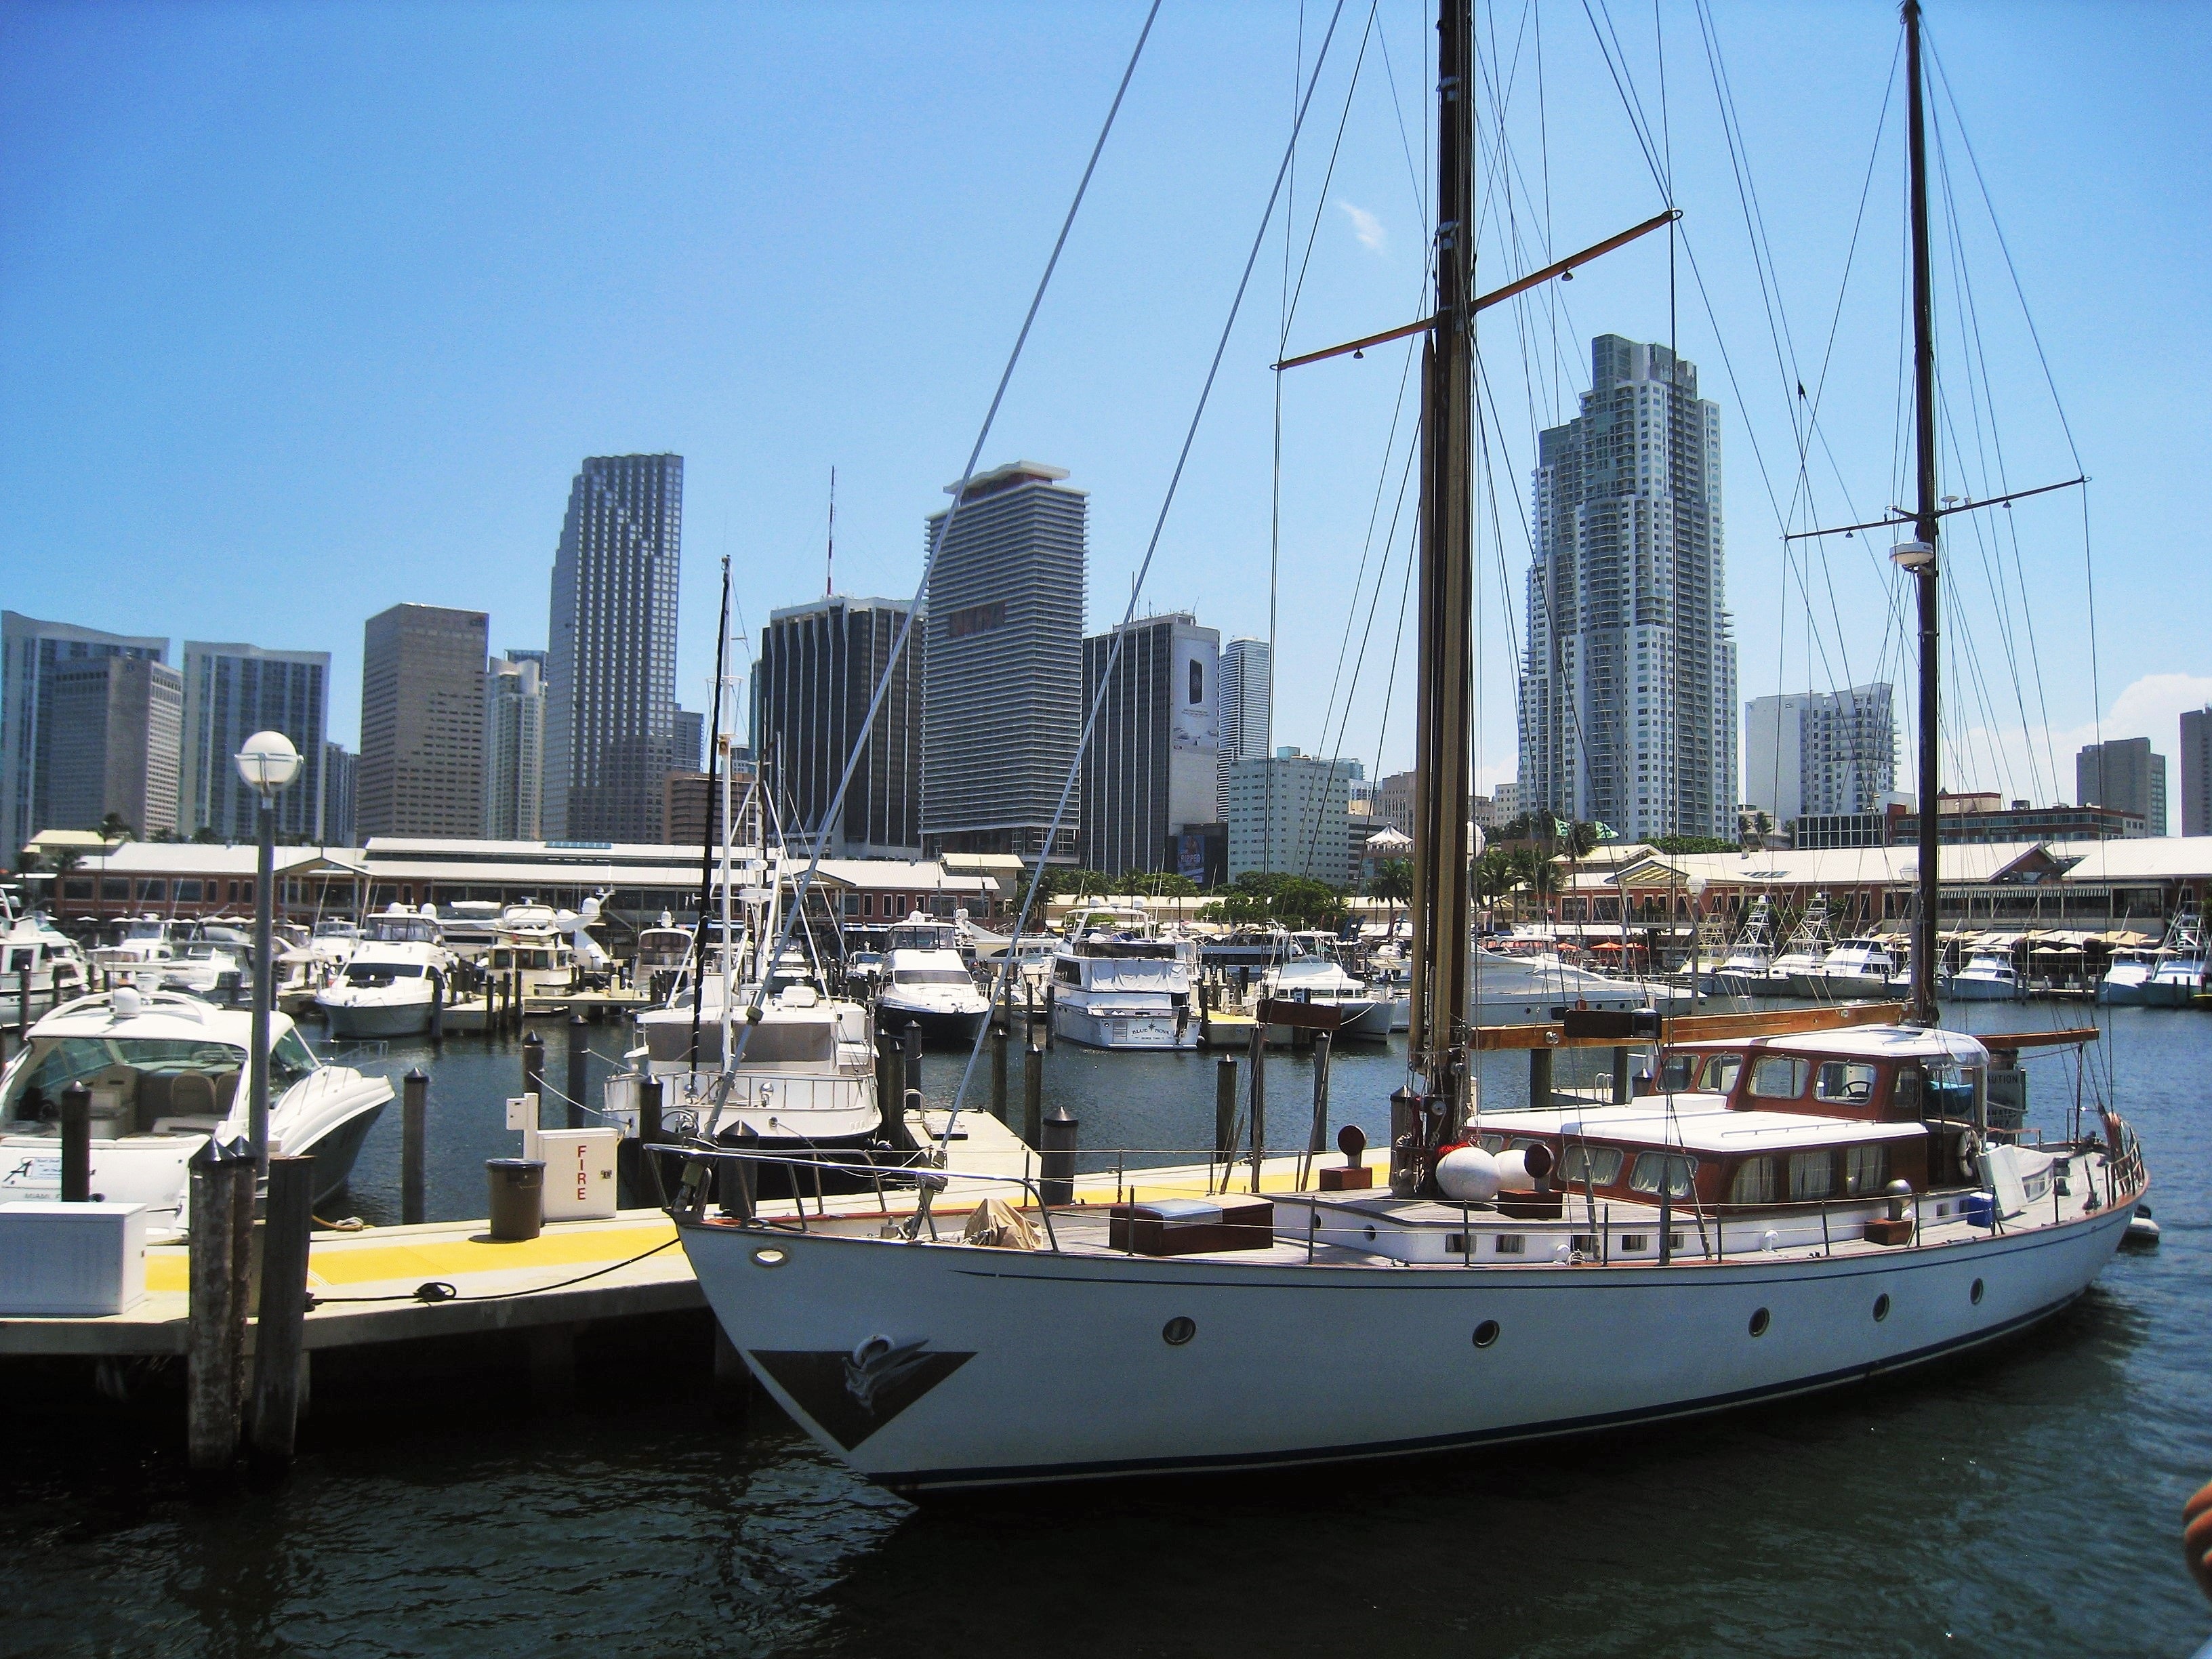
sea, dock, sky, boat, skyline, building, skyscraper, ship, vehicle, mast, sailing, yacht, usa, bay, harbor, marina, port, sailboat, skyscrapers, boats, ships, sail, miami, sailing vessel, maritime, watercraft, schooner, florida, sailing ship, tall ship, typical miami